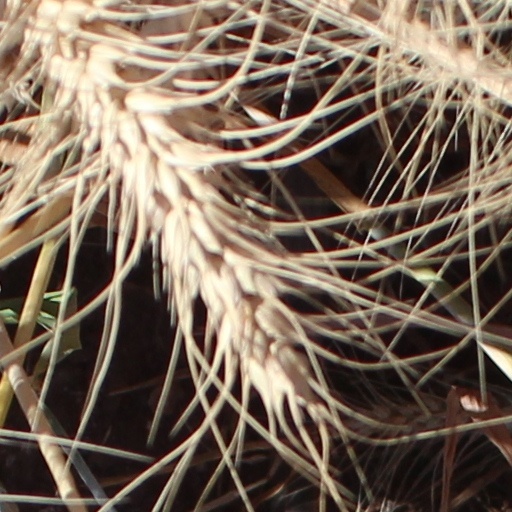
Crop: wheat